Three Kingdoms

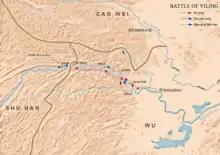
Map showing Battle of Yiling between Shu Han and Wu kingdoms.

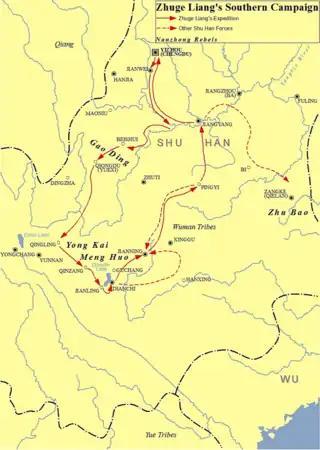
Zhuge Liang's Southern Campaign

In 223, Liu Shan rose to the throne of Shu following his father's defeat and death. From 224 to 225, during his southward campaigns, Zhuge Liang conquered the southern territories up to Lake Dian in Yunnan.